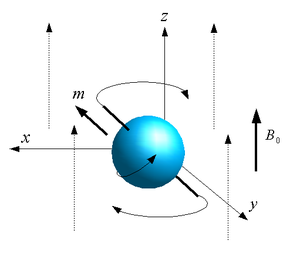
Un atome est la plus petite partie d'un corps simple pouvant se combiner chimiquement avec un autre. Les atomes sont les constituants élémentaires de toutes les substances solides, liquides ou gazeuses. Les propriétés physiques et chimiques de ces substances sont déterminées par les atomes qui les constituent ainsi que par l'arrangement tridimensionnel de ces atomes.